Géfosse-Fontenay

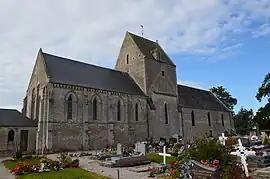
The church in Géfosse-Fontenay

Géfosse-Fontenay is a commune in the Calvados department in the Normandy region in northwestern France.